Hollywood Gaming at Dayton Raceway

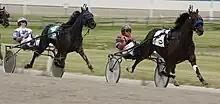
Standardbreds are featured in Harness Racing at Raceway Park in Toledo, Ohio

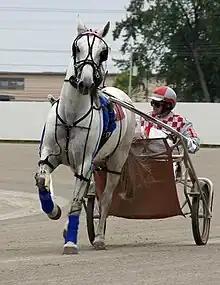
A Pacer warms up before racing at Raceway Park in Toledo, Ohio

Known for weekend live harness racing including Ohio Sire Stakes and Buckeye-Wolverine Pace. The Buckeye-Wolverine Pace took place every year until ending recently. The race once successfully predicted the outcome of the rival Ohio State-Michigan football game with 75% accuracy.